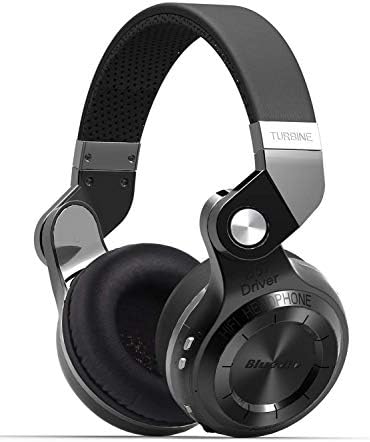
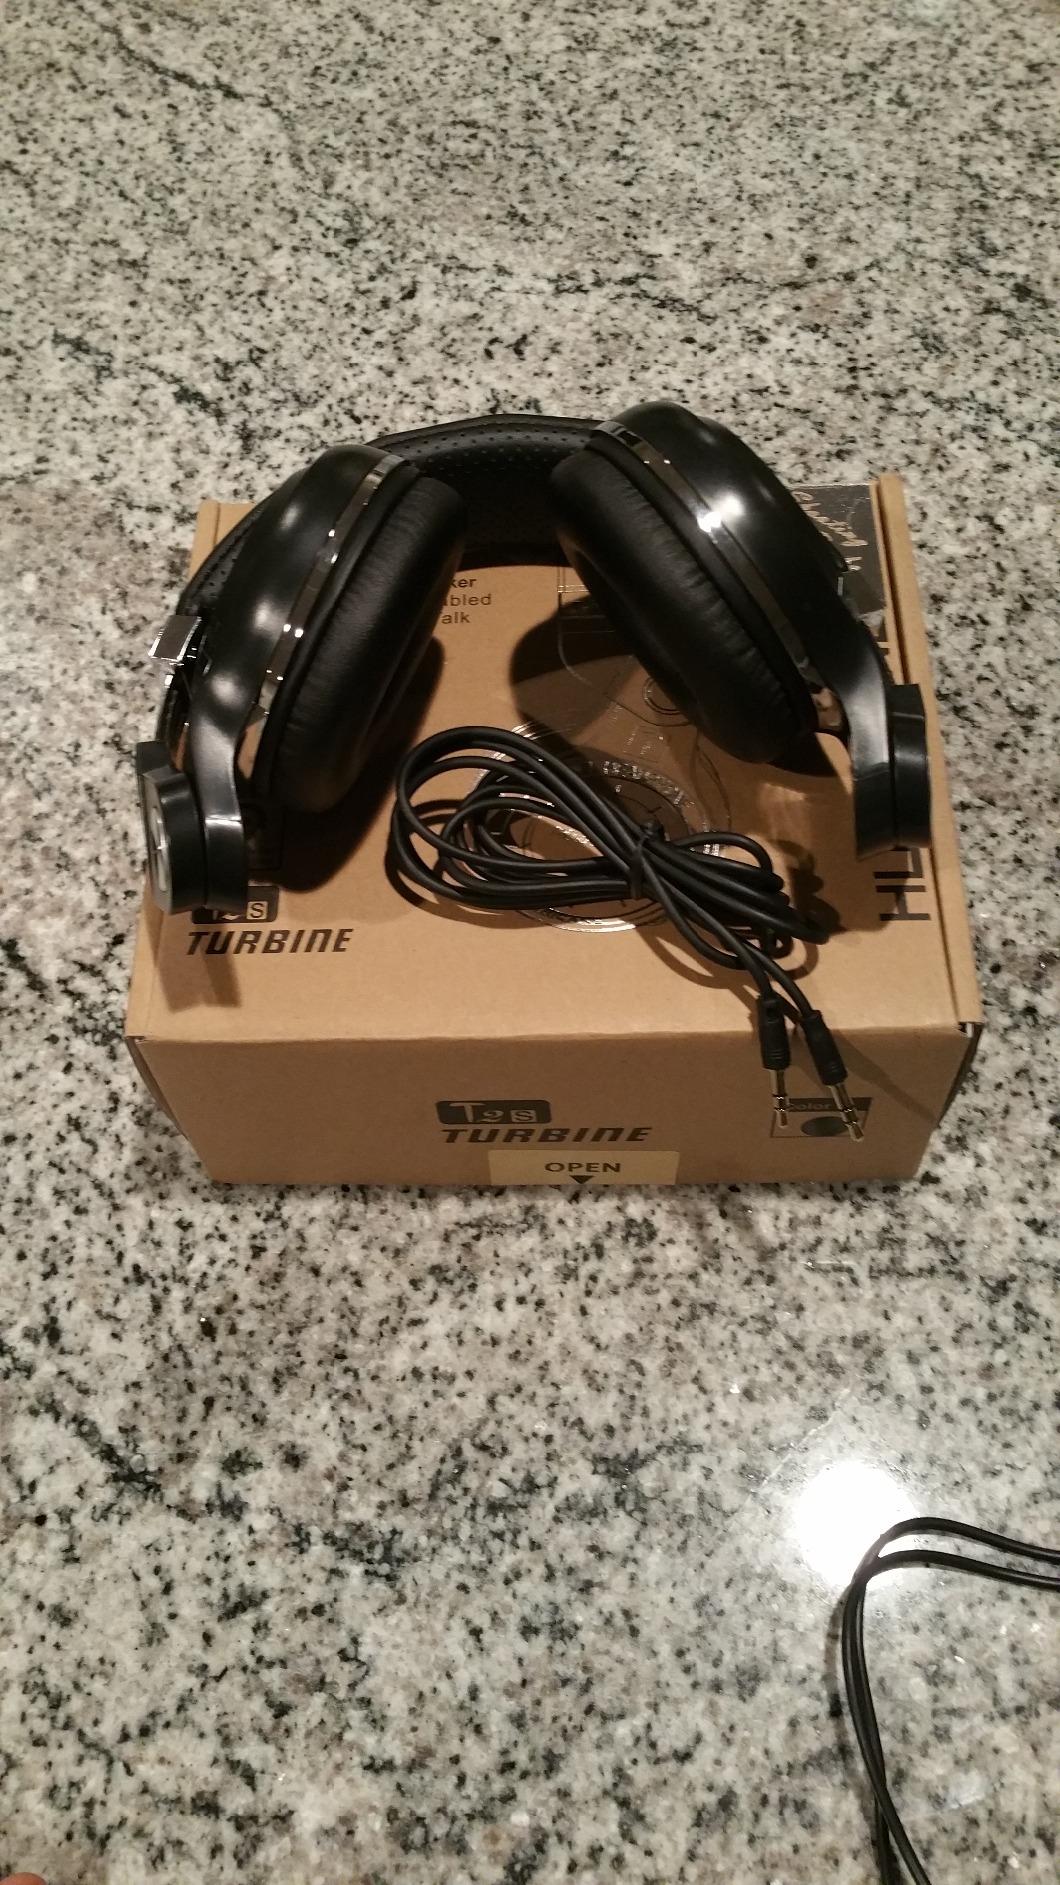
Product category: headphones
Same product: yes